Elijah F. Pennypacker

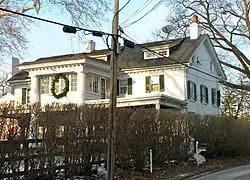
Whitehorse Farm was Pennypacker's home and safe house in the Underground Railroad

Pennypacker's safe house was his family home, Whitehorse Farm, originally constructed in 1770 and located in Schuylkill Township, Pennsylvania. The farm house was Pennypacker's own home for the duration of his life. During the years prior to emancipation, Pennypacker served in the local, county, and statewide anti-slavery societies.